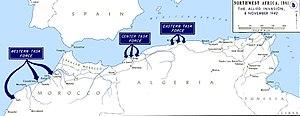
1942 est une année commune commençant un jeudi.
Pierre Frédéric Henri Goybet, né le 9 juin 1887 à Mostaganem et mort le 7 décembre 1963 à Yenne, est un contre-amiral français, commandeur de la Légion d’honneur.
L'opération Torch est le nom de code donné au débarquement des Alliés le 8 novembre 1942 en Afrique française du Nord.
La période dite de l’Algérie française, ou de l’Algérie coloniale, va, dans l'histoire de l'Algérie, de 1830, avec la prise d'Alger, à 1962, avec l'indépendance du pays. Cette période est parfois aussi désignée, dans son ensemble, comme celle de la colonisation, de la présence ou de l'occupation française de l'Algérie.
Les sous-marins de première classe dits 1 500 tonnes constituaient une série de 31 sous-marins océaniques à propulsion classique construits en France entre 1924 et 1937 pour la Marine nationale française et ayant servi durant la Seconde Guerre mondiale. Ils étaient désignés « sous-marins de grande croisière » par la Marine nationale, et parfois appelés classe Redoutable, du nom du sous-marin tête de série. Les 1 500 tonnes sont divisés en deux séries assez homogènes, les types M5 et les types M6.
Cet article relate les faits saillants de l'histoire de l'époque moderne de l'Algérie.
L'Histoire de la culture de l'arachide est marquée par l'utilisation de cette plante, à partir de la fin du XIXᵉ siècle, notamment pour sa transformation en huile, en savon et en beurre de cacahuètes. L'Afrique occidentale et l'Inde voient son exportation augmenter dans le dernier tiers du XIXᵉ siècle, après les tentatives infructueuses de développer sa culture dès le début du Second Empire pour des raisons géopolitique. Les rivalités européennes dans la colonisation de l'Afrique et de l'Inde, scandées par des politiques militaires puis protectionnistes, ont poussé le progrès agronomique et technique, en particulier après le percement du canal de Suez, qui a donné l'avantage à l'Inde, puis le déploiement du chemin de fer, qui a entraîné une monoculture en Afrique de l'Ouest, sur fond de maladie de l'arachidier en Inde. Ce progrès agronomique s'est ensuite accéléré avec l'indépendance des pays producteurs, au cours de la seconde partie du XXᵉ siècle, la transformation de l'arachide en huile étant de plus en plus liée à sa culture.